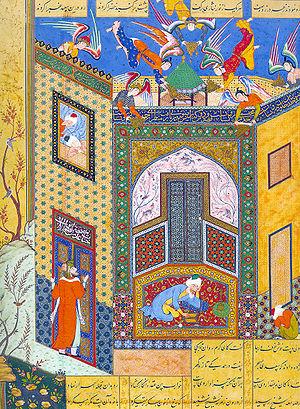
La littérature persane est la littérature écrite en persan. Certains considèrent que la littérature persane inclut les travaux écrits par des Perses en d'autres langues, comme le grec et l'arabe. Le persan est une langue indo-européenne et s'écrit généralement au moyen de l'alphabet perso-arabe, variante de l'alphabet arabe.
Les thèmes de la miniature persane sont pour la plupart liés à la mythologie persane et à la poésie. Les artistes occidentaux ont surtout découvert la miniature persane au début du XXᵉ siècle. Les miniatures persanes utilisent de la géométrie pure et une palette de couleurs vives. L'aspect particulier de la miniature persane réside dans le fait qu'elle absorbe les complexités et qu'elle réussit étonnamment à traiter des questions comme la nature de l'art et la perception dans ses chefs-d'œuvre.
Malāk est le terme arabe pour désigner les anges qui occupent une place de choix selon la religion islamique.